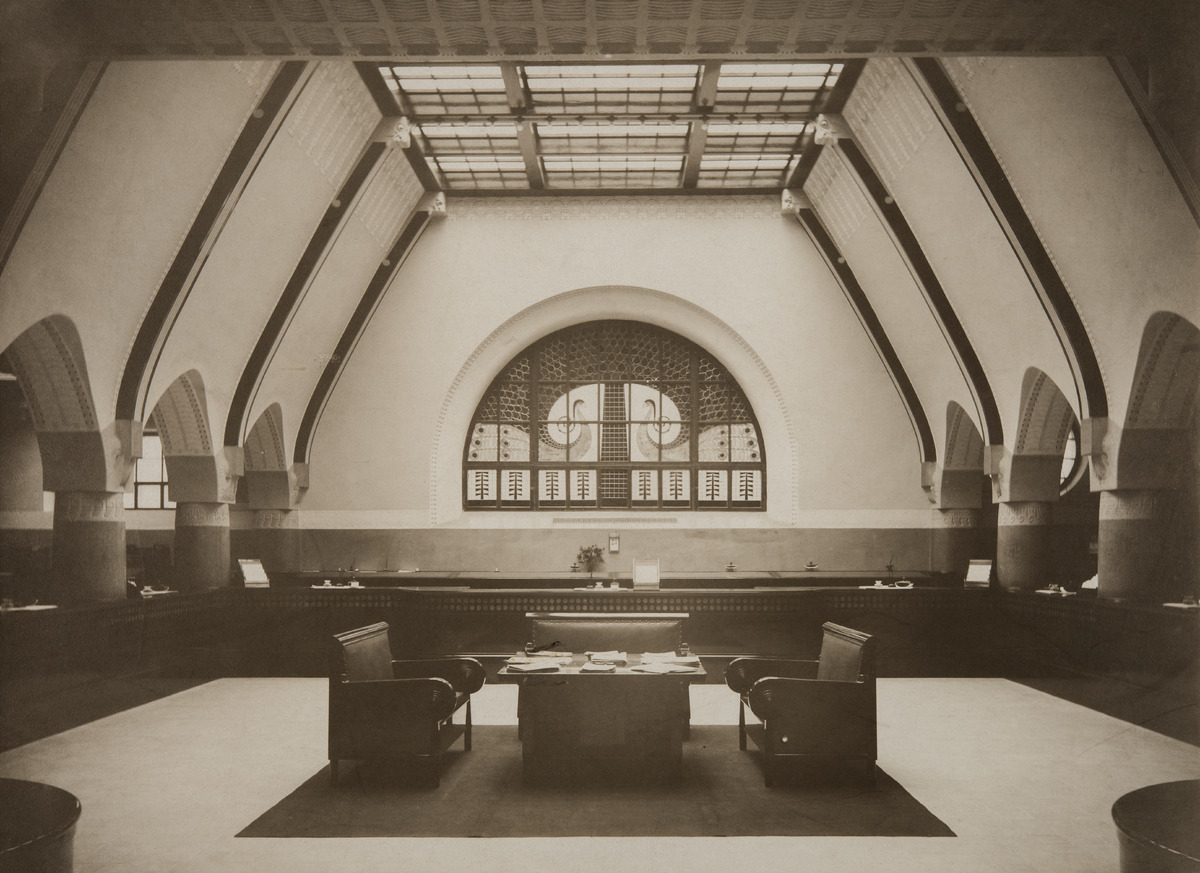
Privatbankenin jugendtyylinen pankkisali, myöh
sisällön kuvaus: Privatbankenin jugendtyylinen pankkisali, myöh. Jugendsali (arkkit. Lars Sonck 1904) Uschakoffin talossa, Pohjoisesplanadi 19. Näkymä salin takaosan suuntaan. mustavalkoinen
Ajankohta: kuvausaika 1904 n.
Paikka: Suomi, Uusimaa, Helsinki, Kluuvi Helsinki, Pohjoisesplanadi 19. Unioninkatu 28
Aiheet: pankit, salit, arkkitehtuuri, jugend, pöydät, sohvat, katot, ikkunat